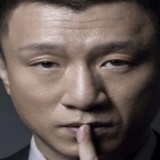
diễn viên Tôn Hồng Lôi